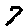
Label: 7